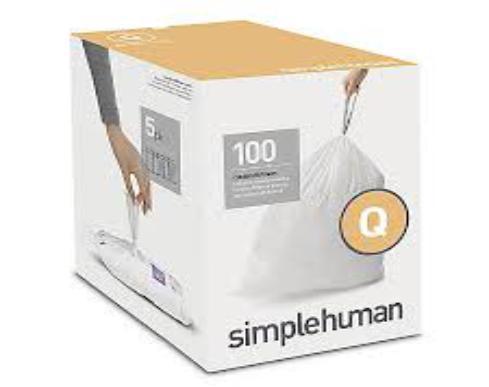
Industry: Necessities